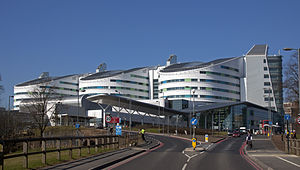
Queen Elizabeth Hospital Birmingham
Det nye Queen Elisabeth Hospital Birmingham
Queen Elizabeth Hospital Birmingham er et NHS hospital i bydelen Edgbaston i Birmingham, tæt ved University of Birmingham. Hospitalet, som kostede 545 mio. £ at opføre, åbnede i juni 2010 og erstattede det tidligere Queen Elizabeth Hospital og Selly Oak Hospital. Hospitalet har mere end 6.900 ansatte og betjener mere end en halv million patienter hvert år.